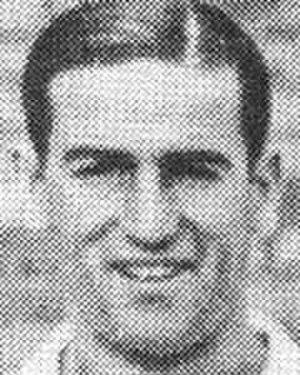
Footballeur français (fin de carrière professionelle en 1939)
Max Nessim Charbit, né le 17 juin 1908 à Saint-Denis-du-Sig et mort le 14 février 2001 à Manosque, est un footballeur international français évoluant au poste de milieu de terrain.